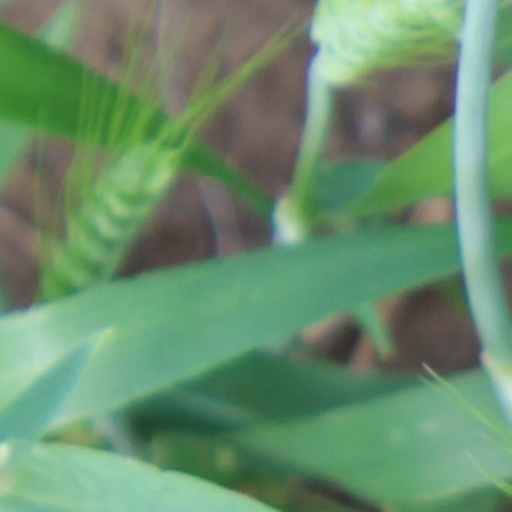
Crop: wheat